Hells Canyon massacre

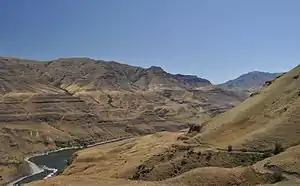
Hells Canyon and the Snake River, near Dug Bar (2011)

The Hells Canyon massacre (also known as the Snake River massacre) was a massacre where thirty-four Chinese goldminers were ambushed and murdered in May 1887. In 2005, the area was renamed Chinese Massacre Cove, and a memorial was placed there in 2012 in three languages, Chinese, English, and Nez Perce.